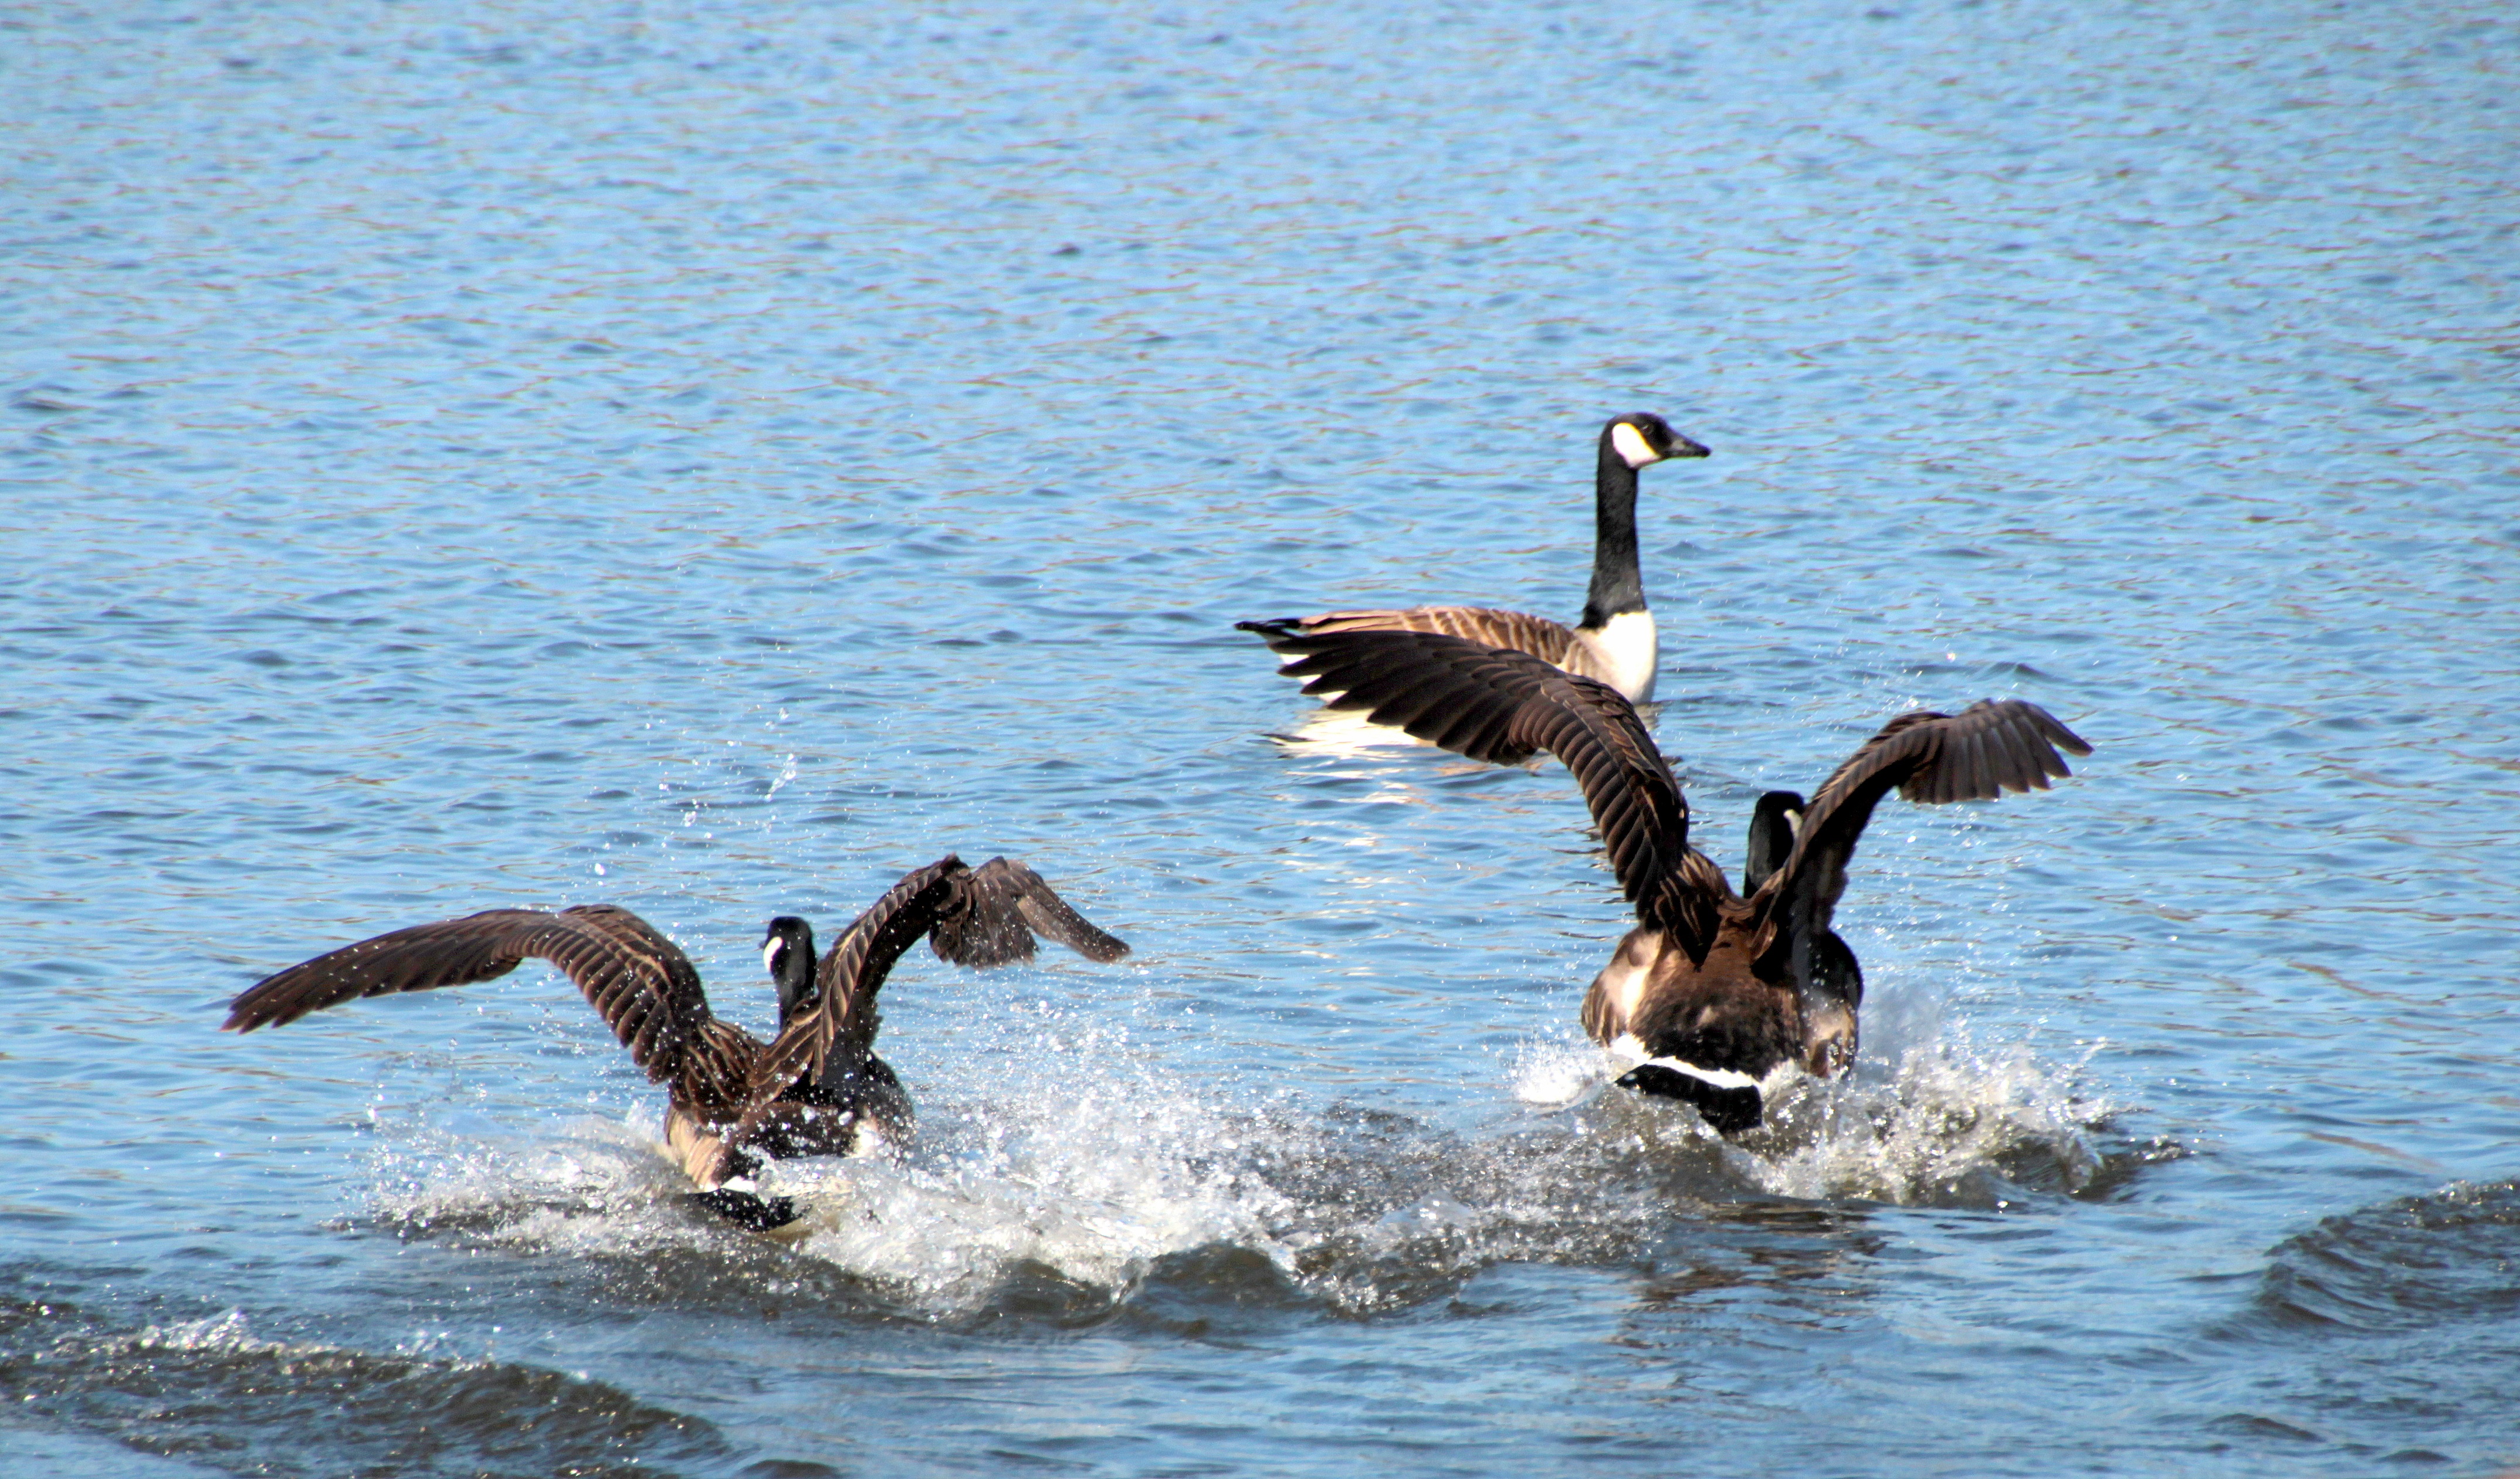
water, bird, wing, animal, land, fly, wildlife, swim, beak, fauna, start, duck, goose, geese, vertebrate, cormorant, waterfowl, water bird, mallard, canada geese, branta canadensis, ducks geese and swans, seaduck